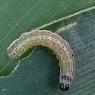
Crop: Maize
Condition: spodoptera-frugiperda-p